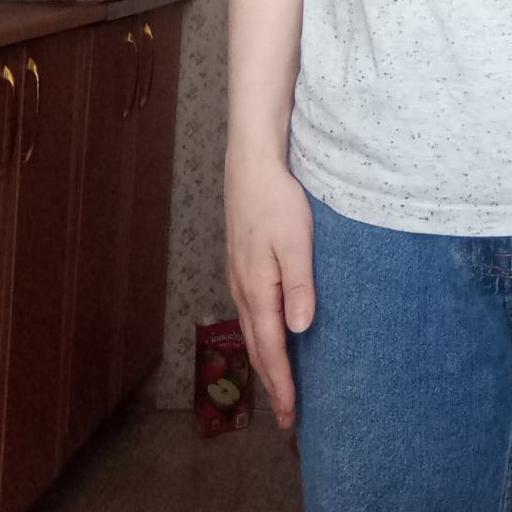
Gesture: no_gesture